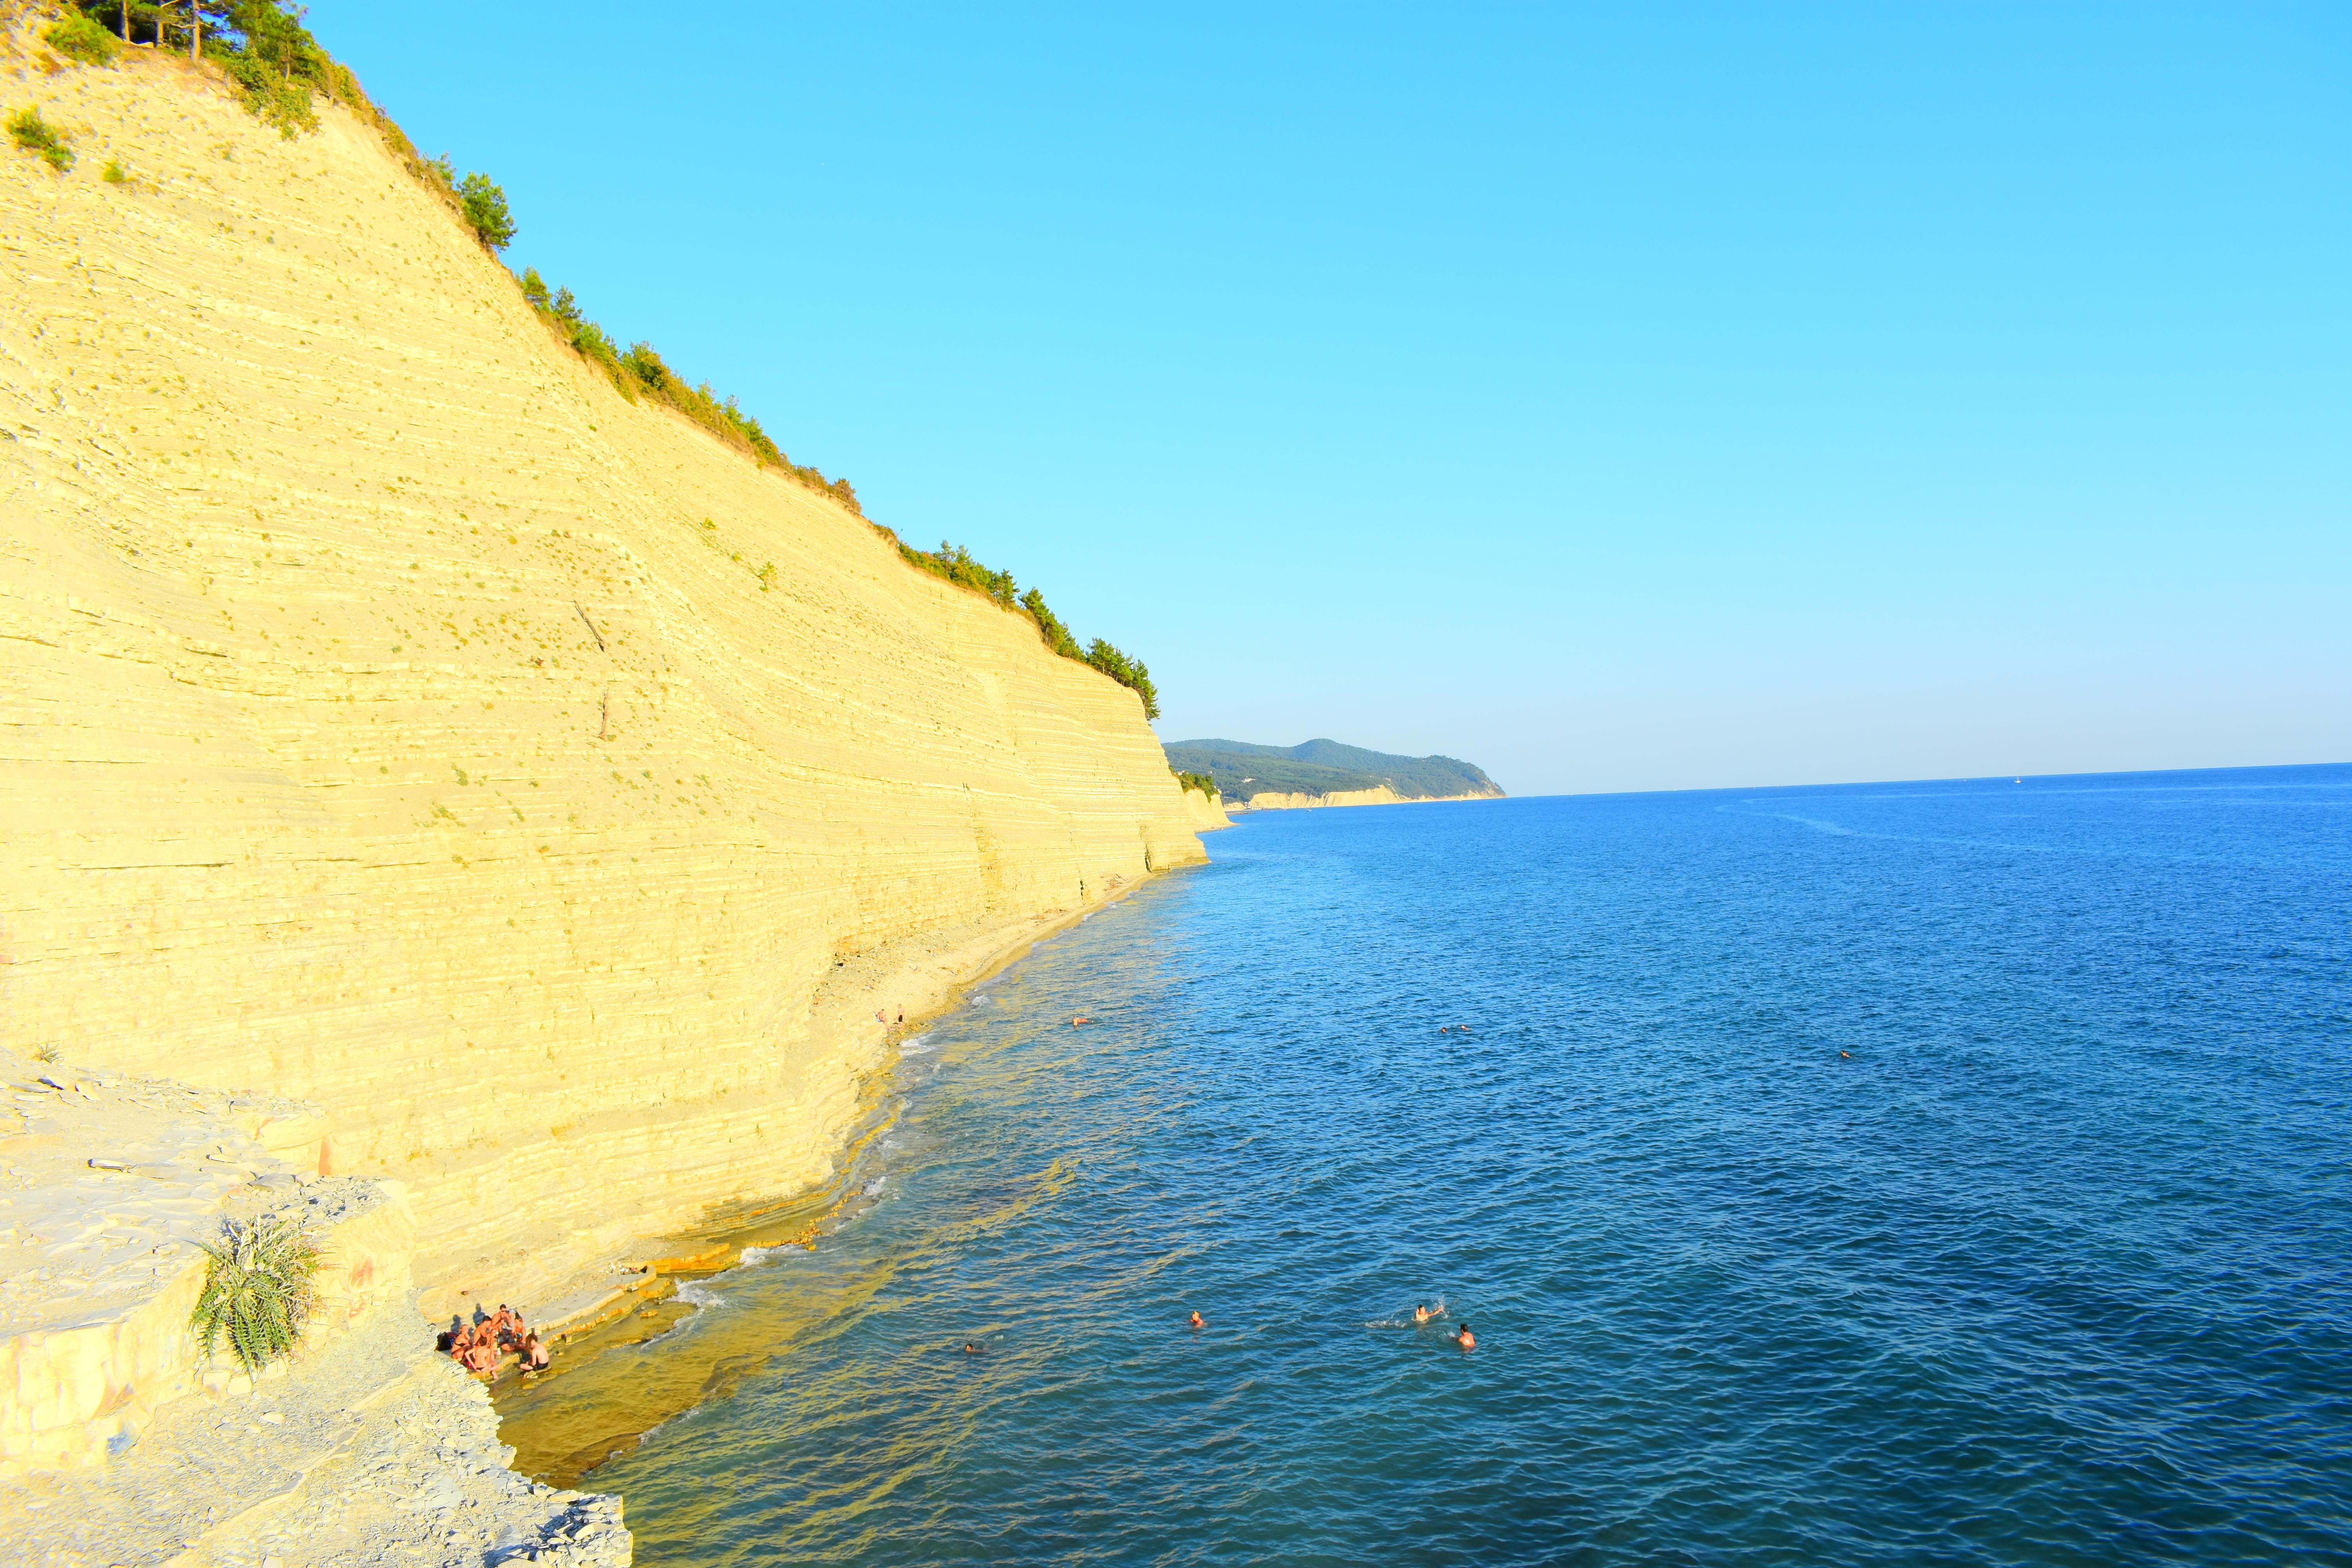
natural, water, sky, azure, natural landscape, coastal and oceanic landforms, lake, terrain, beach, horizon, headland, formation, landscape, slope, wind wave, klippe, calm, shore, coast, cape, rock, tropics, caribbean, cove, hill, ocean, travel, peninsula, plant, island, wave, soil, bay, leisure, escarpment, sound, erosion, cliff, mountain, promontory, inlet, tourism, Raised beach, reflection, grass, sea, sand, bight